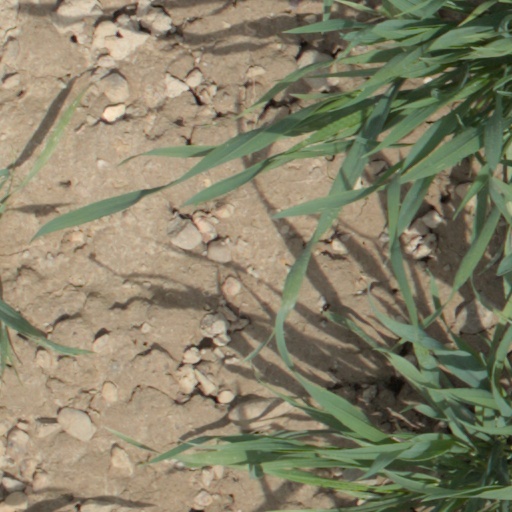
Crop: wheat